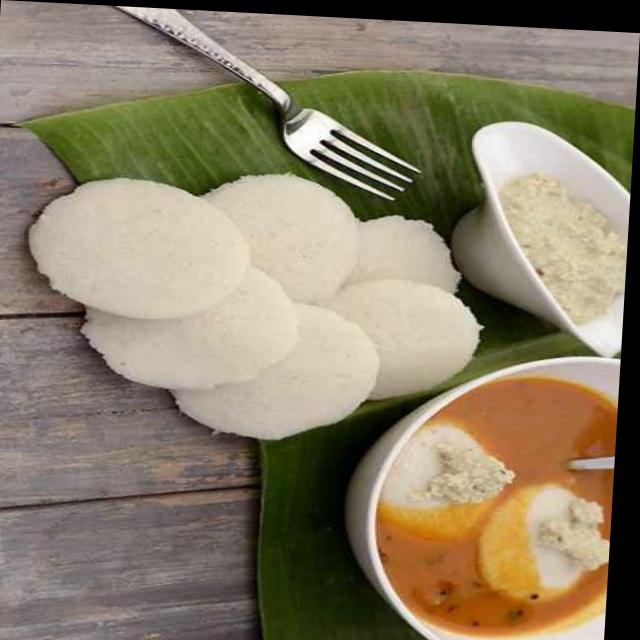
Dish: idli